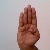
The image shows a hand gesture representing the letter 'B' in Indian Sign Language.